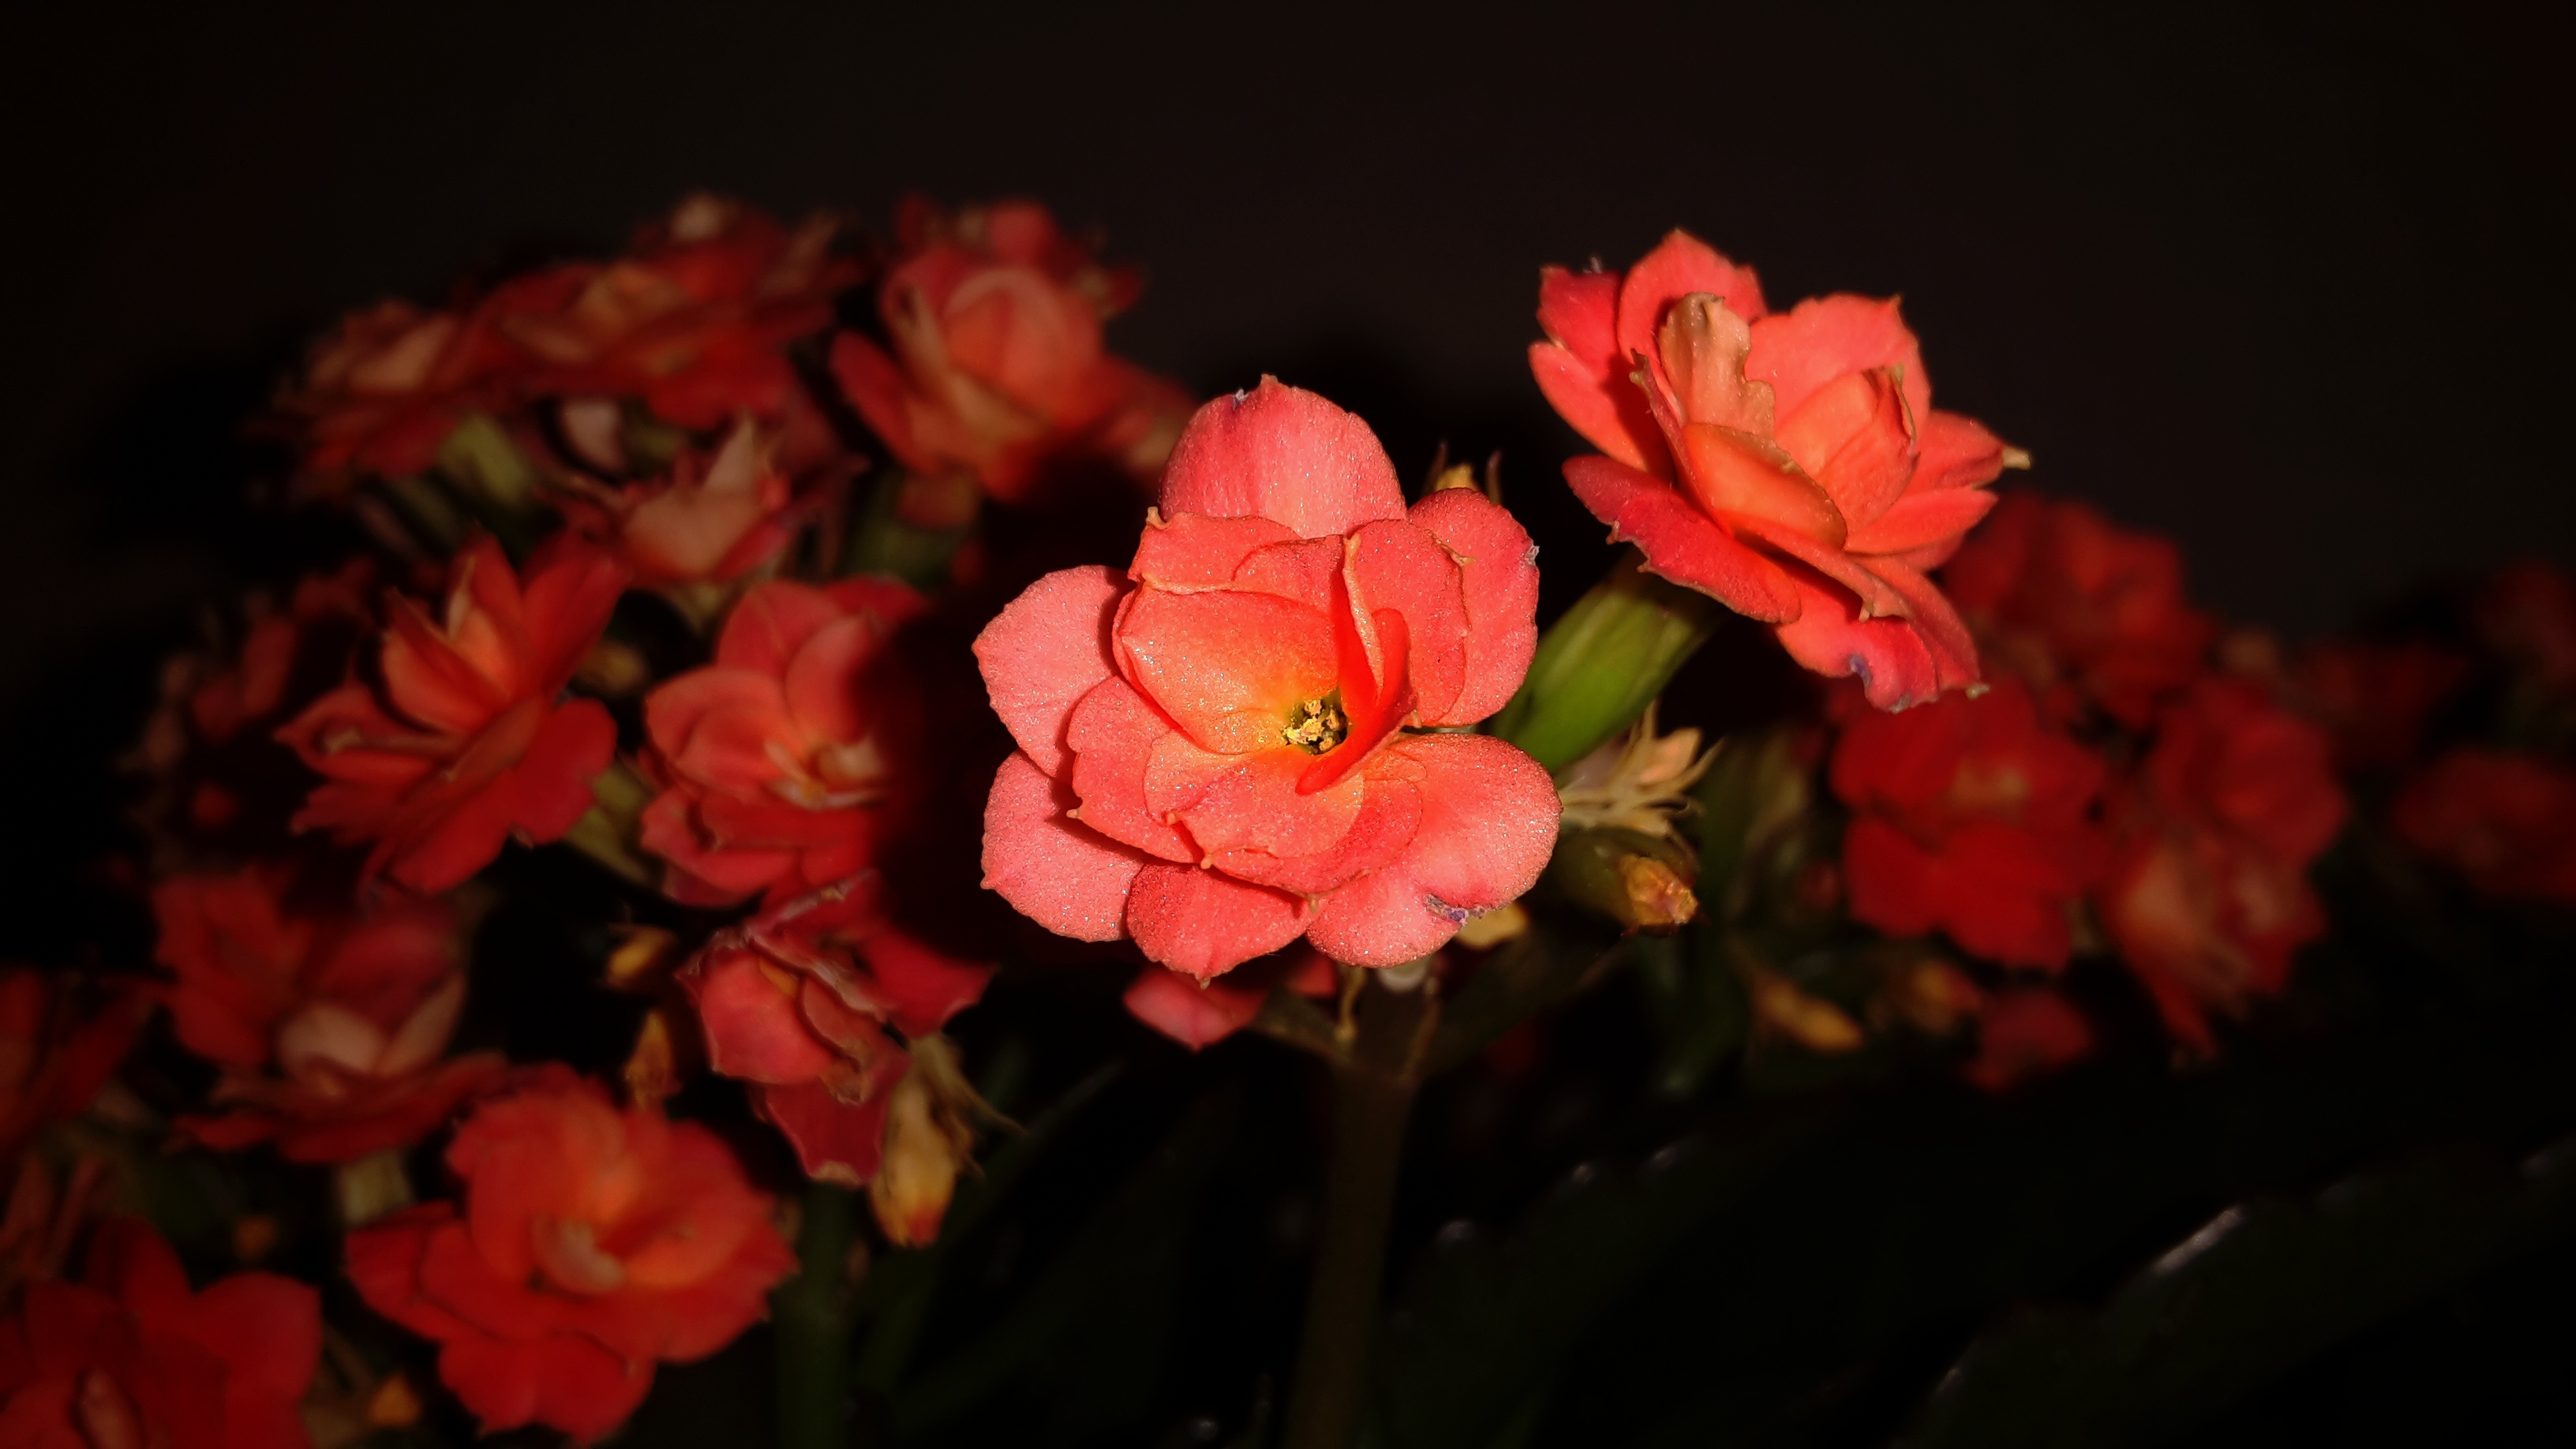
blossom, plant, flower, petal, red, flora, shrub, floristry, begonia, macro photography, flowering plant, land plant